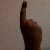
The image shows a hand gesture representing the number 1 in Indian Sign Language.